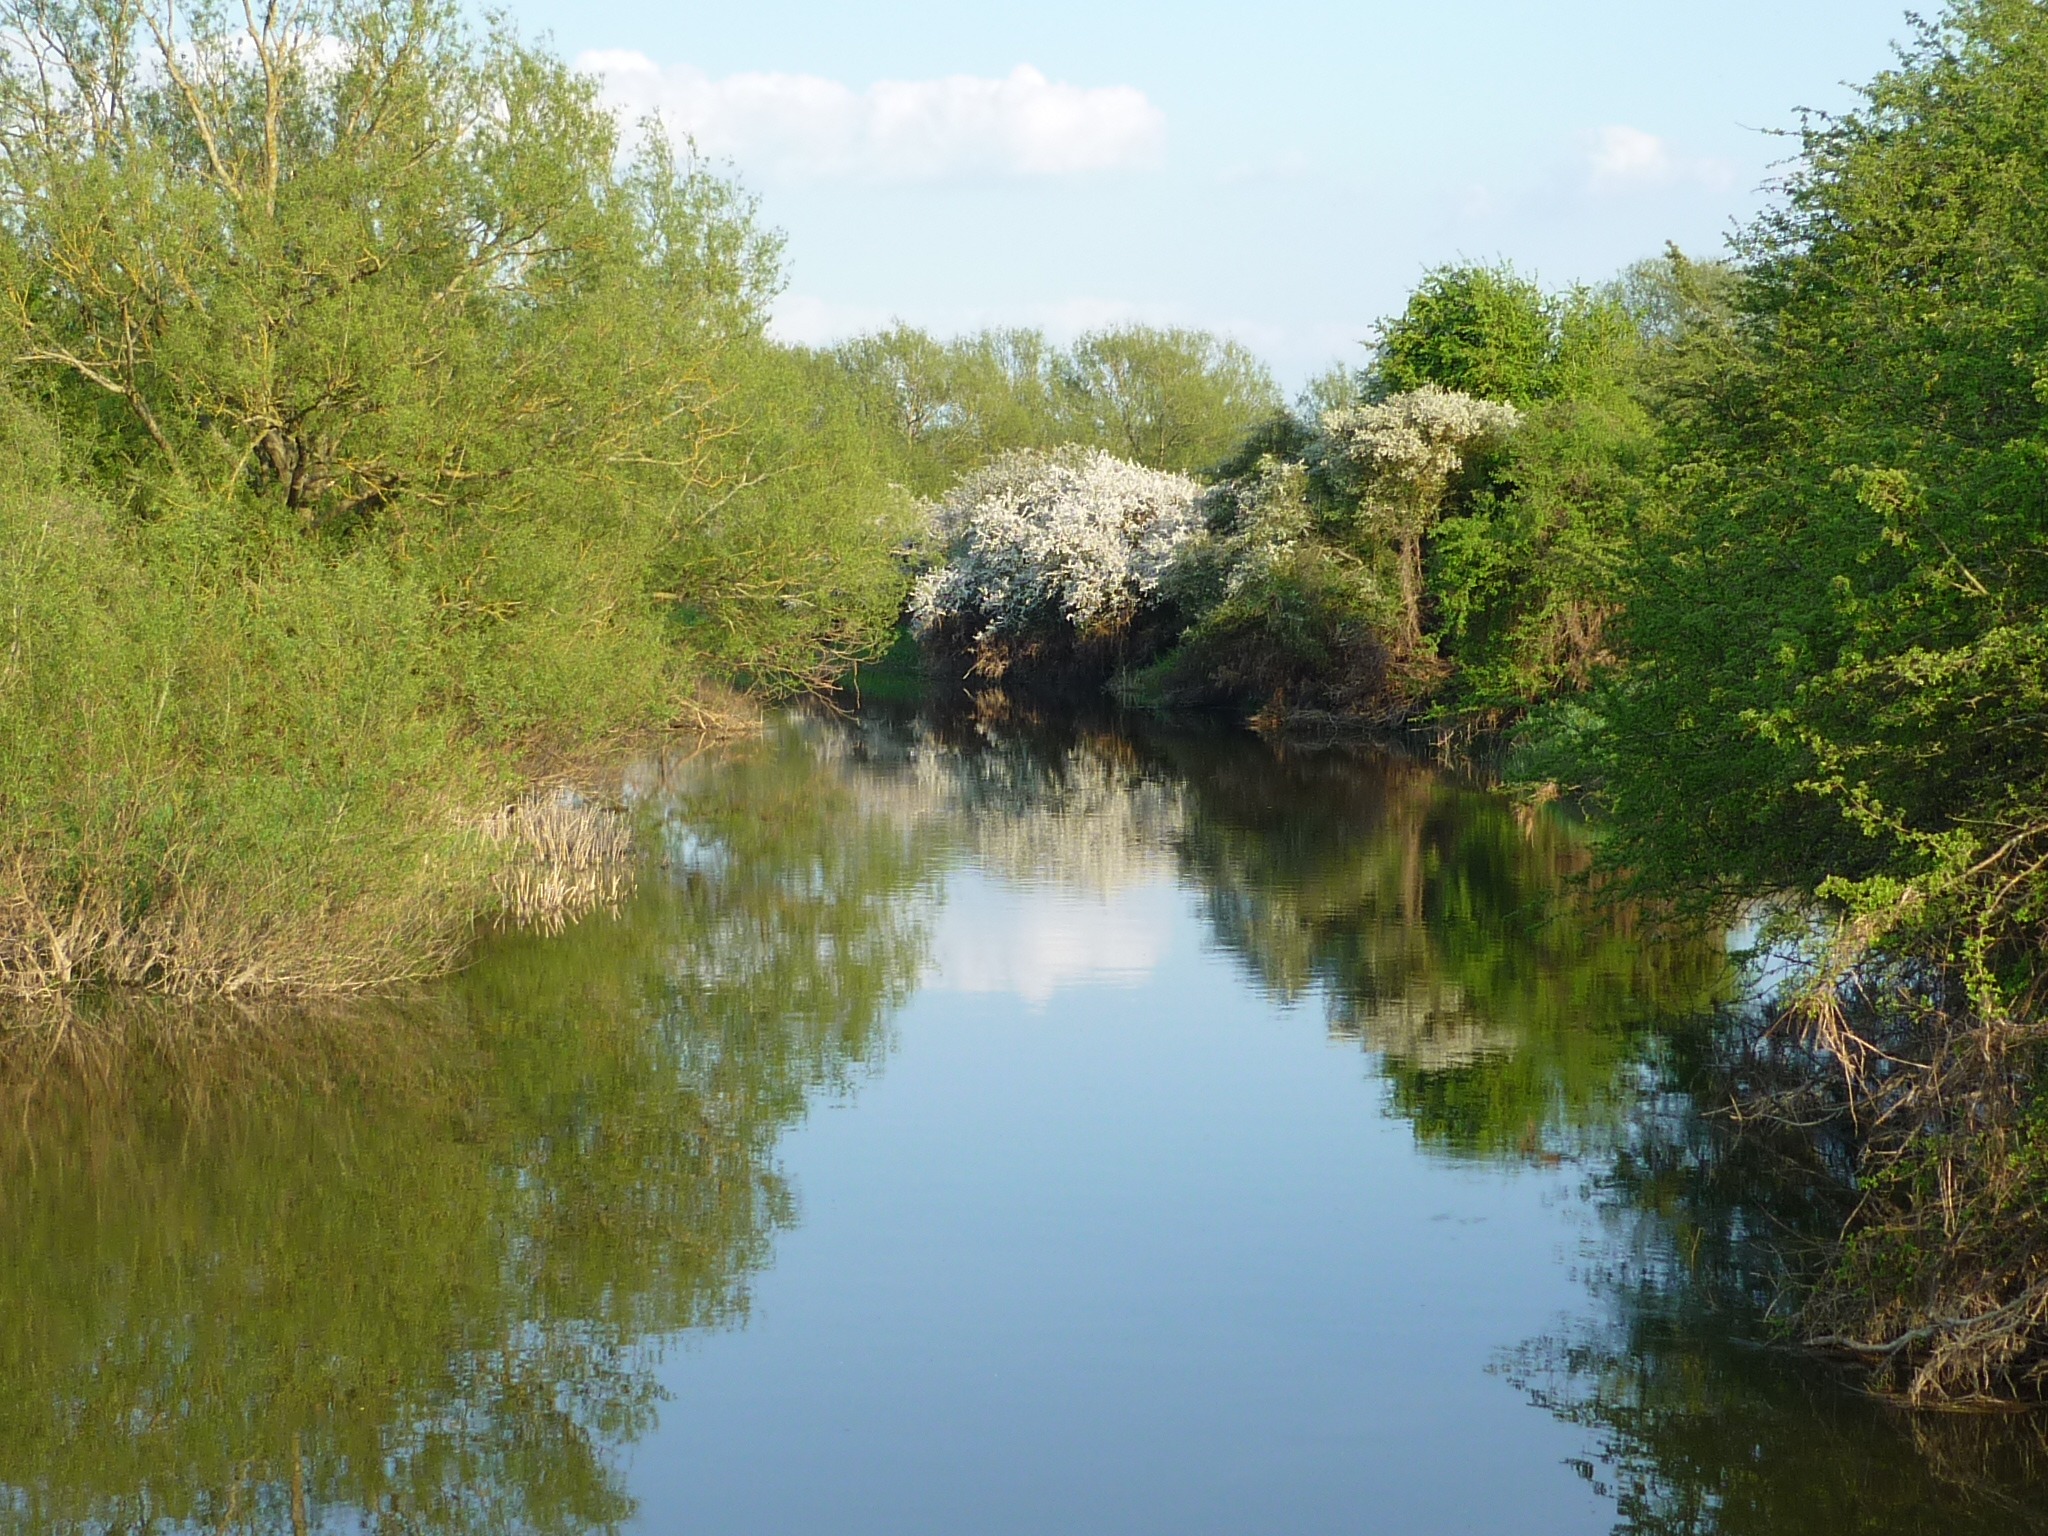
tree, water, nature, meadow, flower, lake, river, pond, stream, reflection, autumn, reservoir, waterway, body of water, trees, vegetation, wetland, woodland, habitat, oxfordshire, ecosystem, nature reserve, woody plant, river cherwell